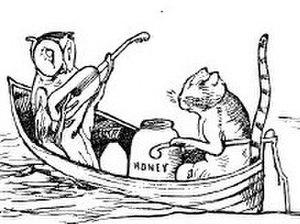
The Owl and the Pussycat est un célèbre poème d'Edward Lear basé sur le non-sens et publié en 1871. Sa caractéristique principale est l'utilisation de l'expression runcible spoon.
.